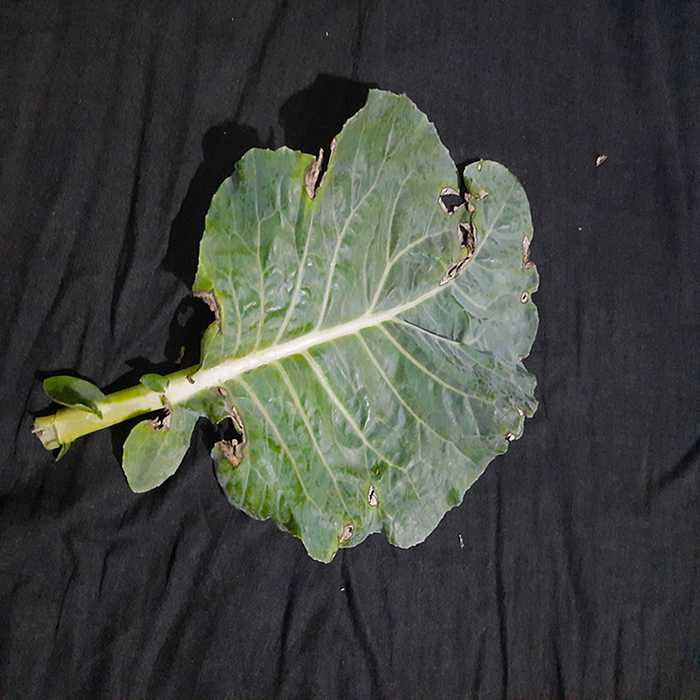
Plant: Cauliflower
Label: Downy mildew